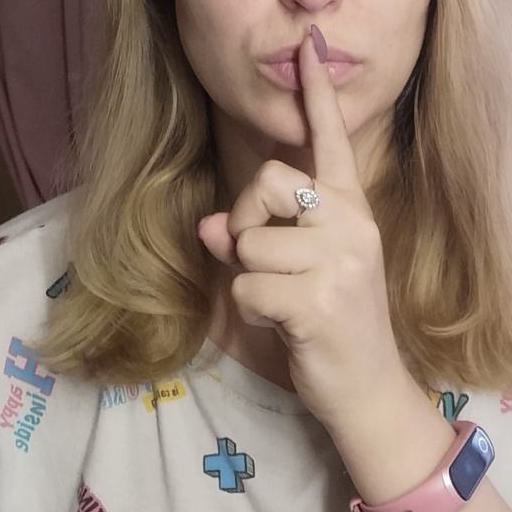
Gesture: mute